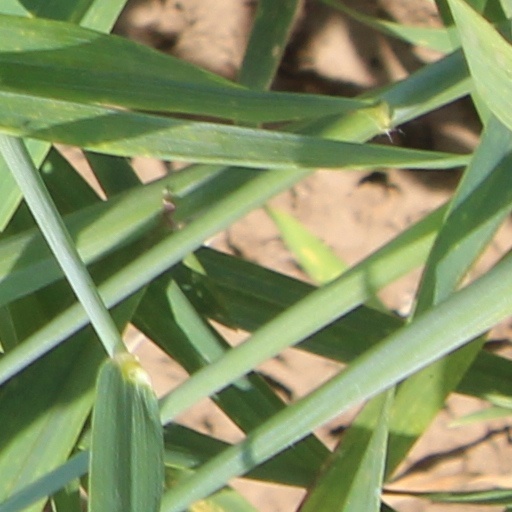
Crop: wheat